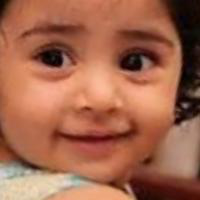
Age group: age 01-10